Estadio Sportivo Barracas

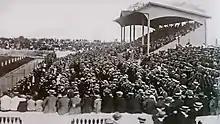
The crowd and the official grandstand during a 1921 Copa América match

Some of the most important football matches were played at Sportivo Barracas, including the 1920 Copa Newton, and the 1921 and 1925 Copa América. In April 1923, a roof was added to the official grandstand, on Luzuriaga street side.